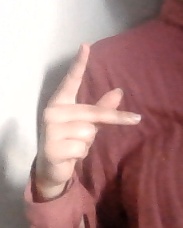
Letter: dha